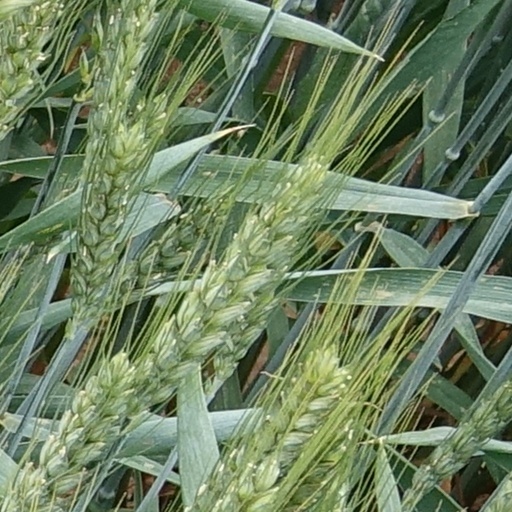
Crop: wheat